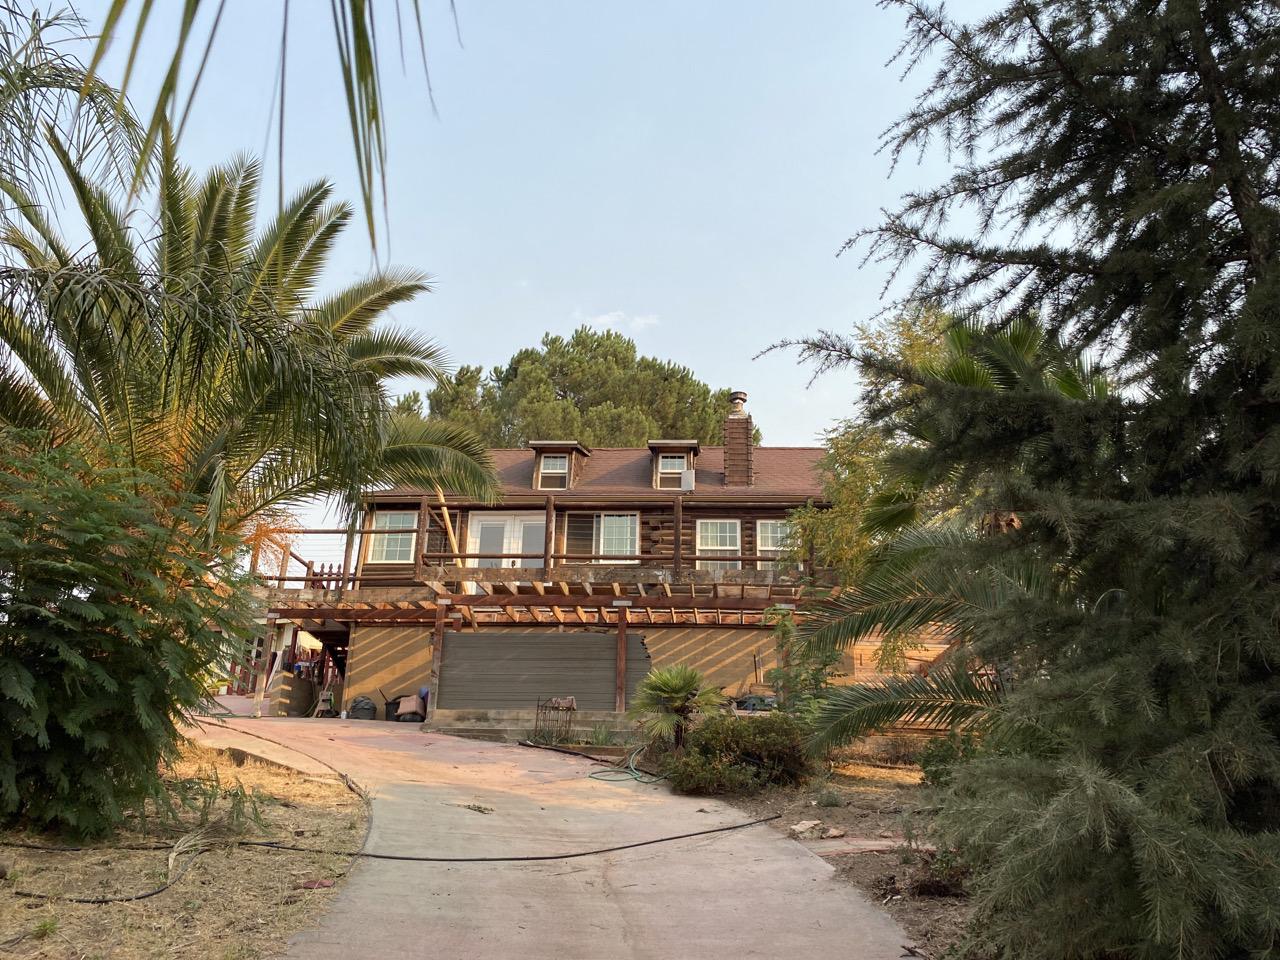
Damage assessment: no_damage